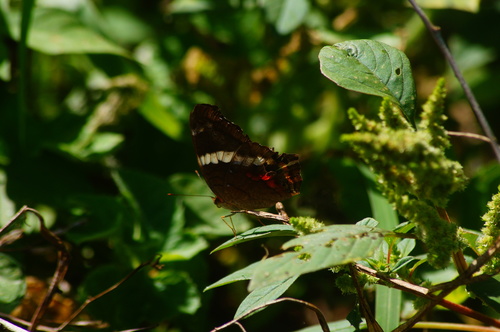
Scientific name: Anartia fatima
Common name: Banded peacock
Family: Nymphalidae
Order: Lepidoptera
Pollinator type: Primary pollinator
Habitat: Open areas and gardens
Geographic range: South America
Conservation status: Least Concern